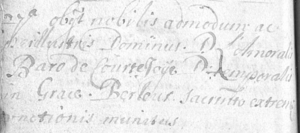
Obiit nobilis admodium ac illisible Dominus D L'Amoral Baro de Courtejoye D temporatis in Grace-Berleur sacrinto extremi illisible nunibus.
Lamoral de Courtejoye, mort le 27 mars 1686, est un noble hesbignon ayant vécu au XVIIᵉ siècle et ayant régné sur la seigneurie de Grâce-Berleur.